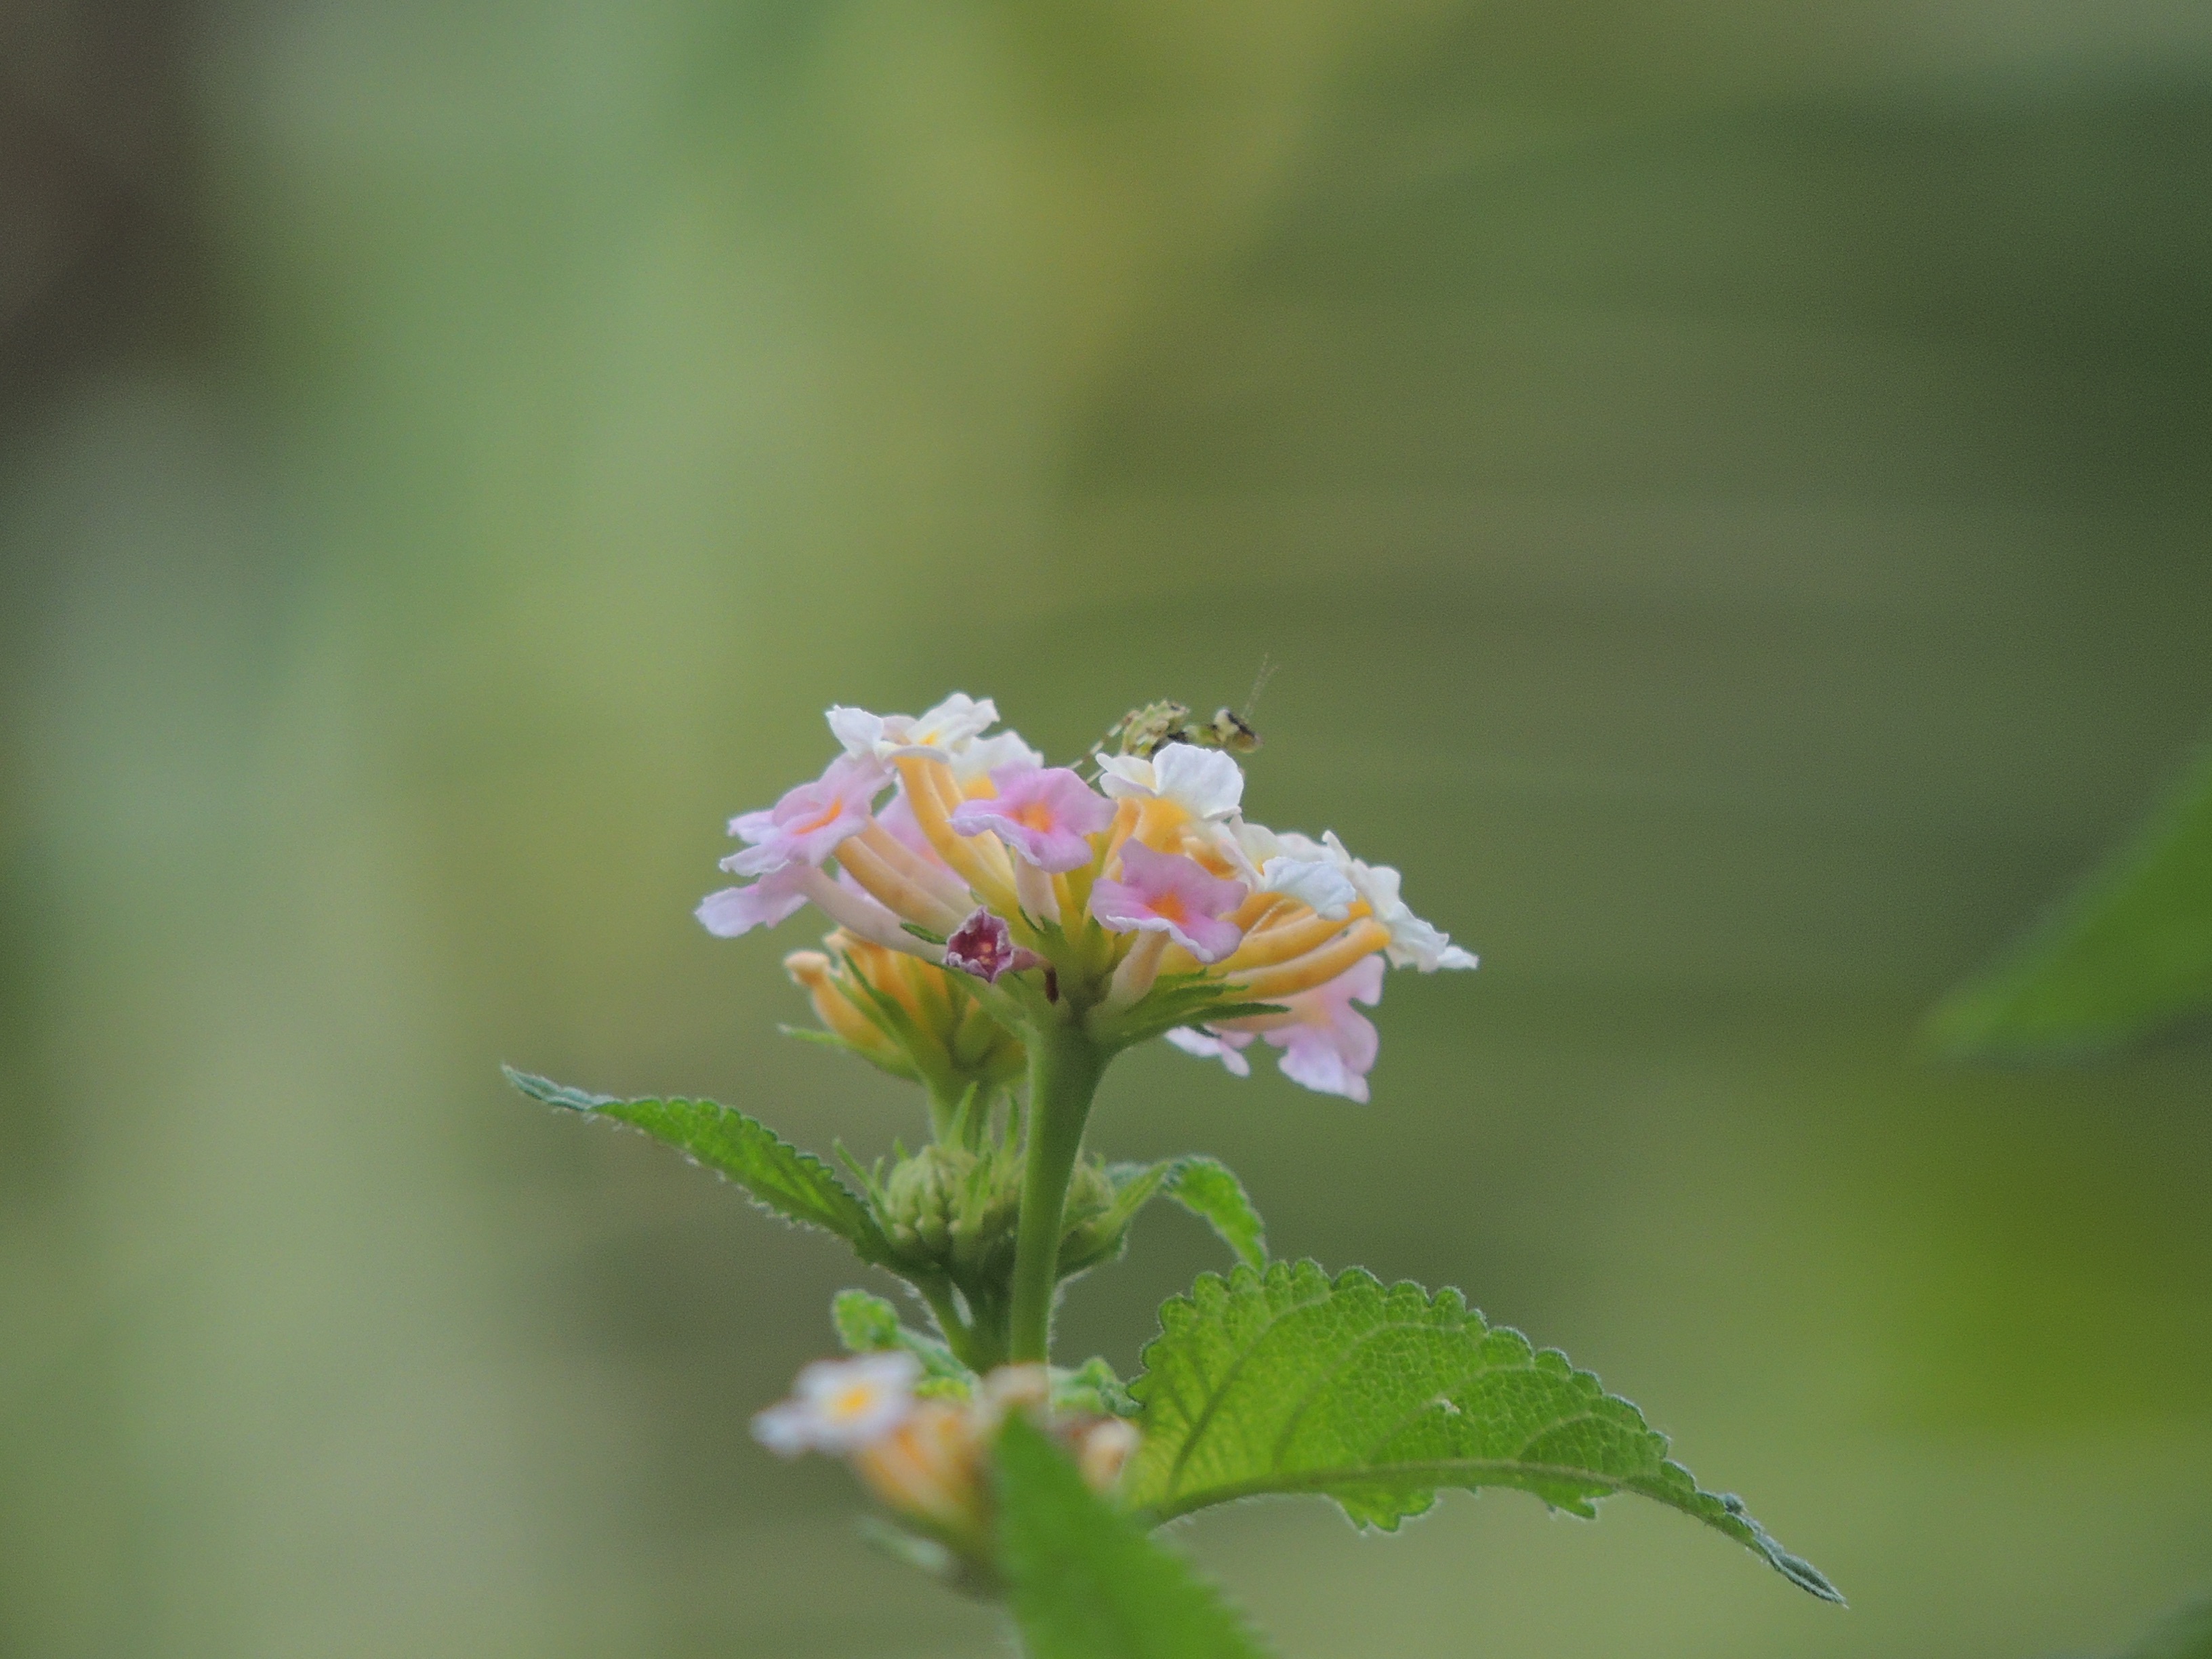
nature, blossom, plant, photography, leaf, flower, petal, green, botany, flora, fauna, wildflower, close up, nectar, macro photography, flowering plant, plant stem, land plant